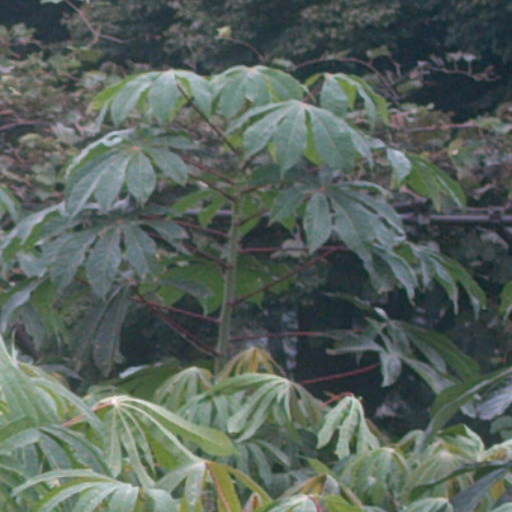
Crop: cassava